1972 Formula One season

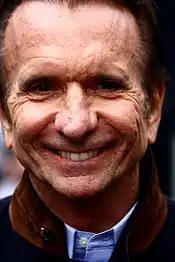
Emerson Fittipaldi (pictured in 2008) won the Drivers' Championship, driving for Lotus

The European leg of the season concluded with the Italian Grand Prix at Monza. The circuit had been slowed down by two chicanes, so for once this year, earlier lap records would not be challenged. Jacky Ickx delighted the crowd with a pole position for Ferrari, just 0.04 seconds ahead of Chris Amon in the Matra. Stewart started third, Fittipaldi in sixth. However, seconds after the start, Stewart lost all drive from his engine and had to retire. Ickx and Amon had a trouble-free getaway, while dust on the track left the rest of the field blind into the first corner. No accidents happened but Niki Lauda retired, as the dust had clogged up his March's throttle system. Amon fell back to fifth place, promoting Regazzoni to second, and even to first when the Swiss driver passed his teammate for the lead. Francois Cevert retirement on lap 14 left Tyrrell's championships hopes seriously diminished. Regazzoni hit Carlos Pace when the Brazilian was recovering from a spin and both cars were out of the race. A lot of drivers retired, including Amon with overheatingbrakes and, on lap 46, leader Jacky Ickx with a failure of all the electrics. Fittipaldi took the win ahead of Hailwood in the Surtees and Hulme in the McLaren.